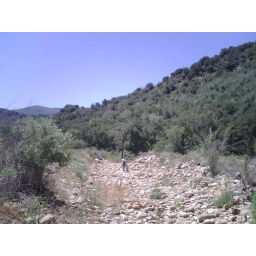
Carla walking the bike in the very rock wash. What a beautiful canyon!